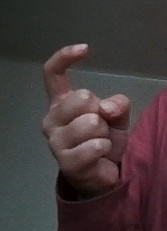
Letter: ra